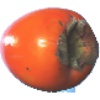
Label: Kaki 1